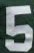
Number: 5